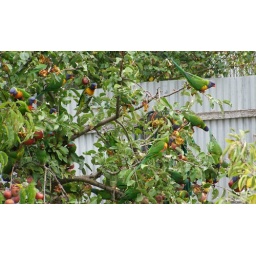
last season we lost all our apples within hours with 100's of lorikeets that stripped our tree